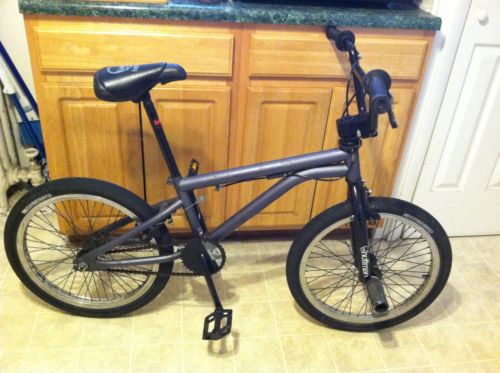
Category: bicycle